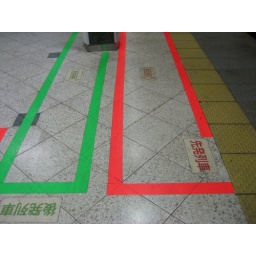
Stand in the orange box if you are queuing for the next train to arrive at the platform.stand in the green box if you are queuing for the train after the next one.